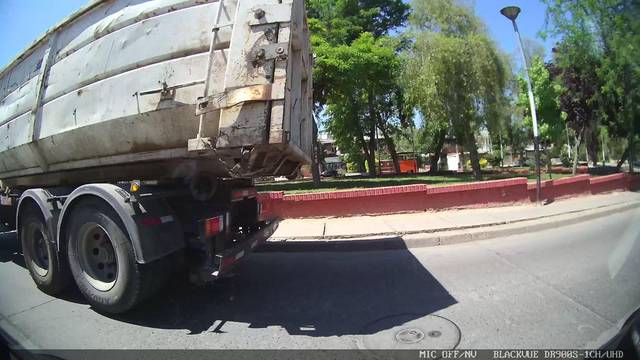
Region: Chile
Coordinates: -33.447, -70.762